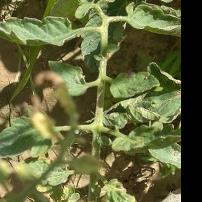
Crop: Tomato
Condition: virosis-d